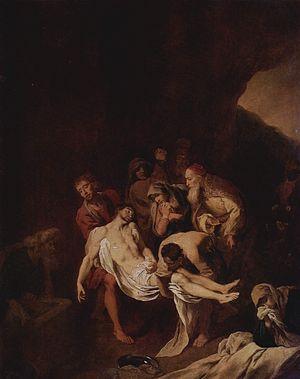
1759 est une année commune commençant un lundi.